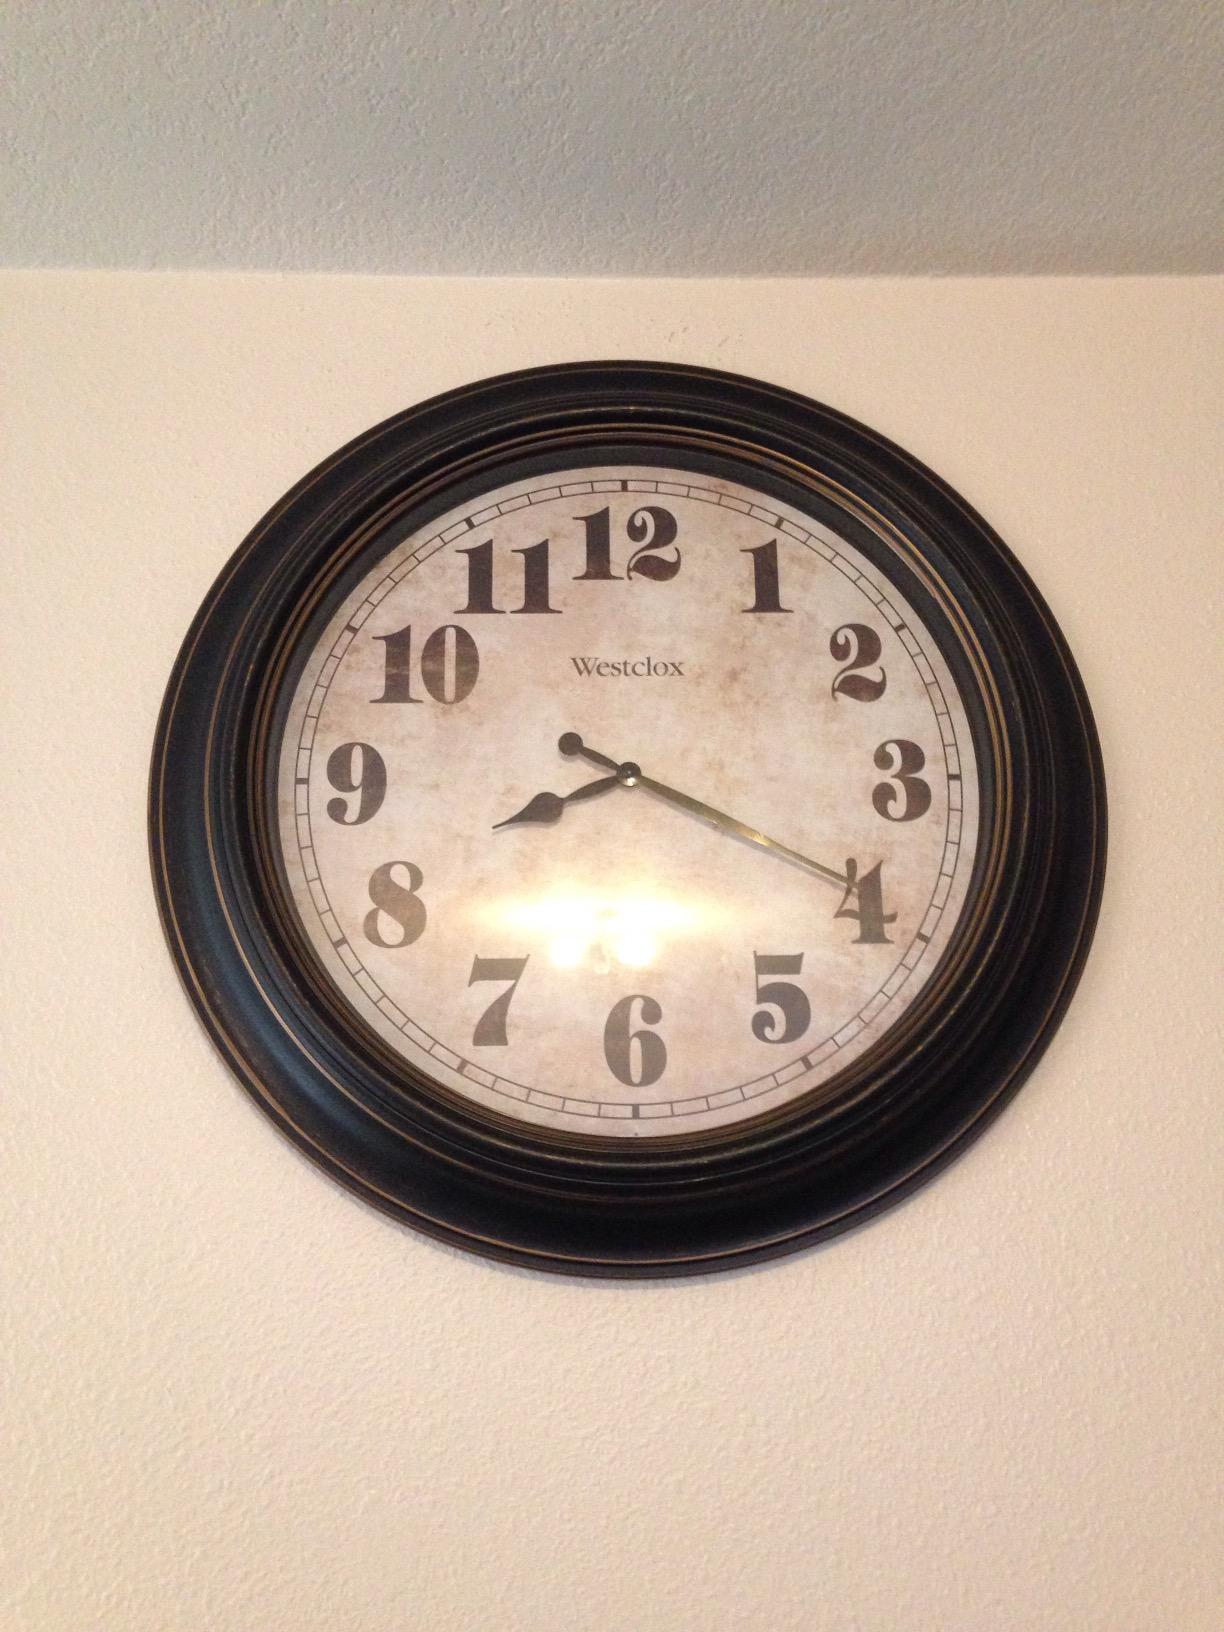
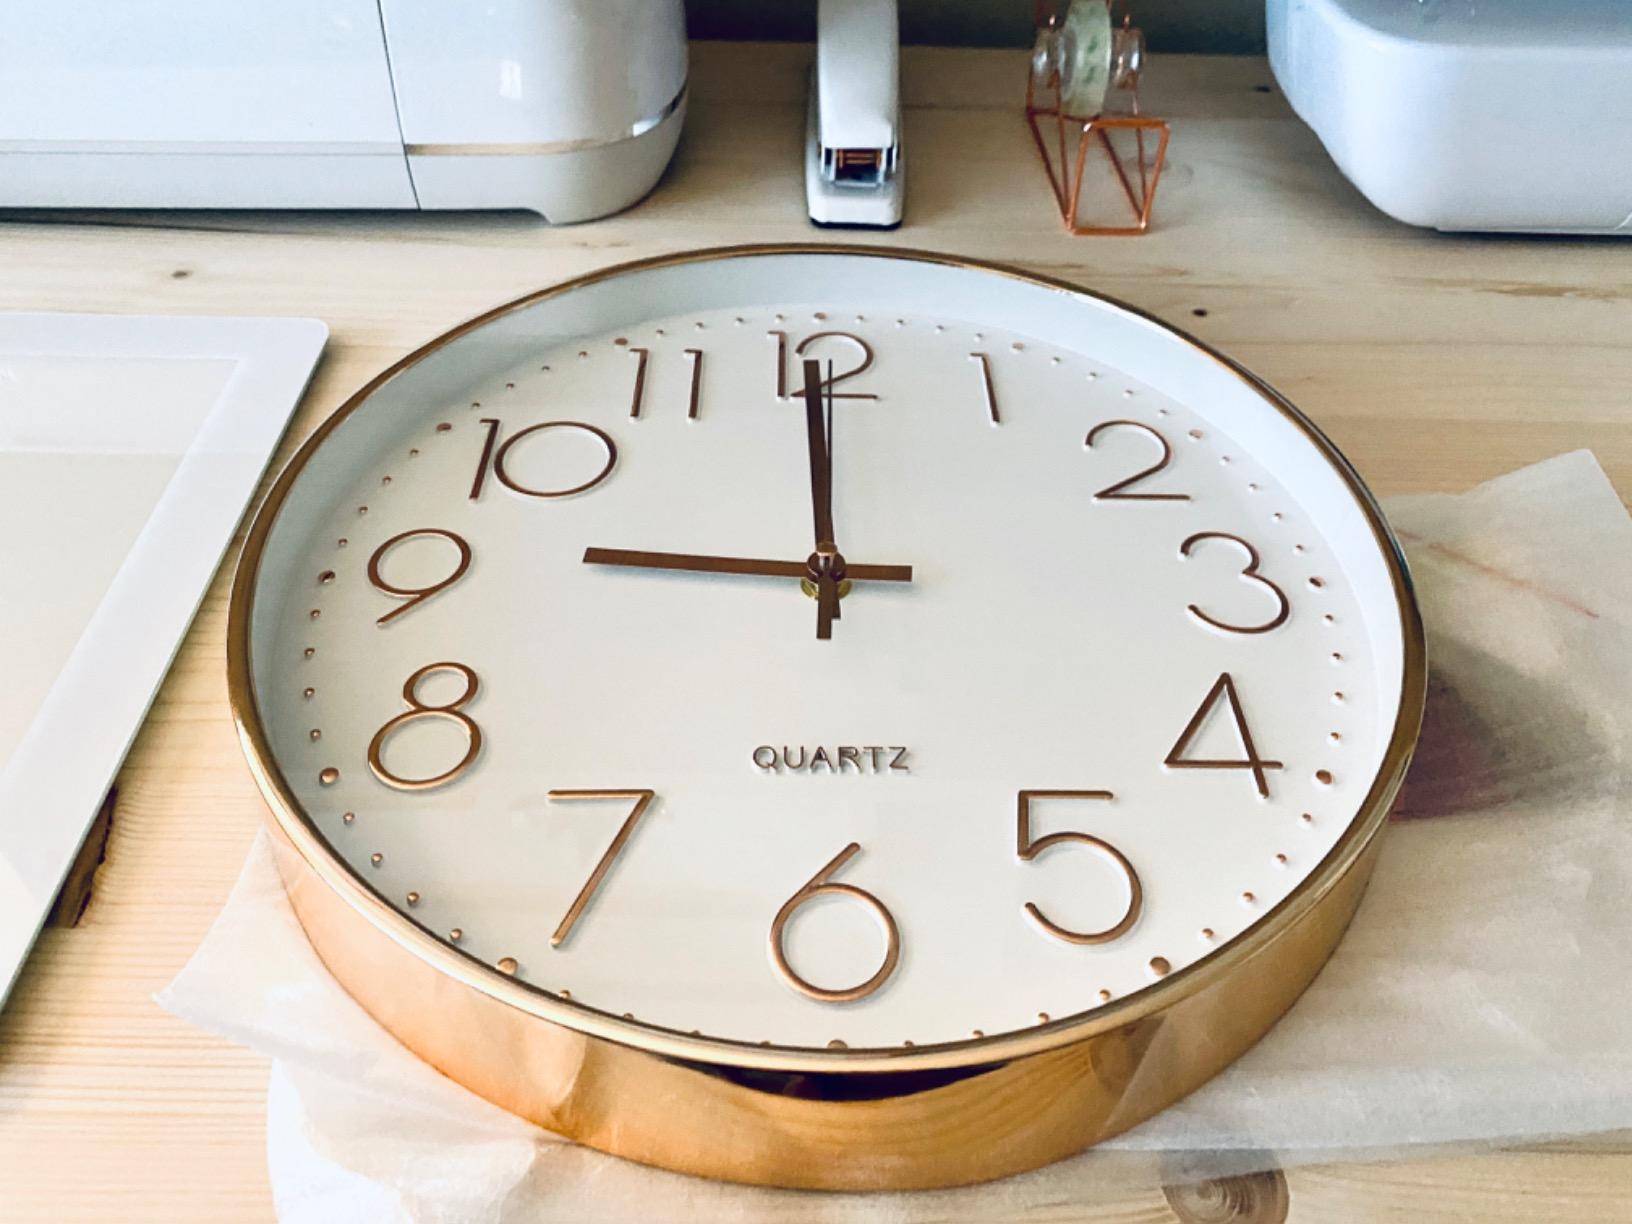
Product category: clock
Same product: no